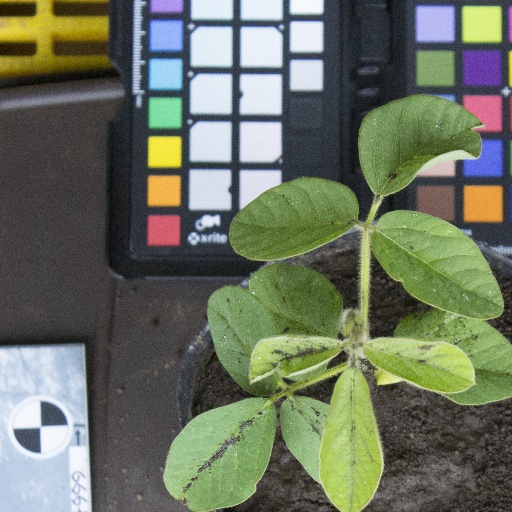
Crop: soybean